Haile Melekot

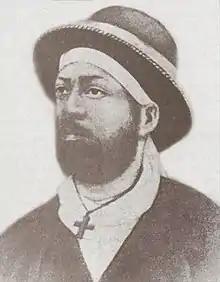
Hailemelekot

Hailemelekot Sahle Selassie (1824 – 9 November 1855) was "Negus" of Shewa, a historical region of Ethiopia, from 12 October 1847 until his death. He was the oldest son of "Negus" Sahle Selassie an important Amhara nobleman and his wife Woizero Bezabish Wolde.